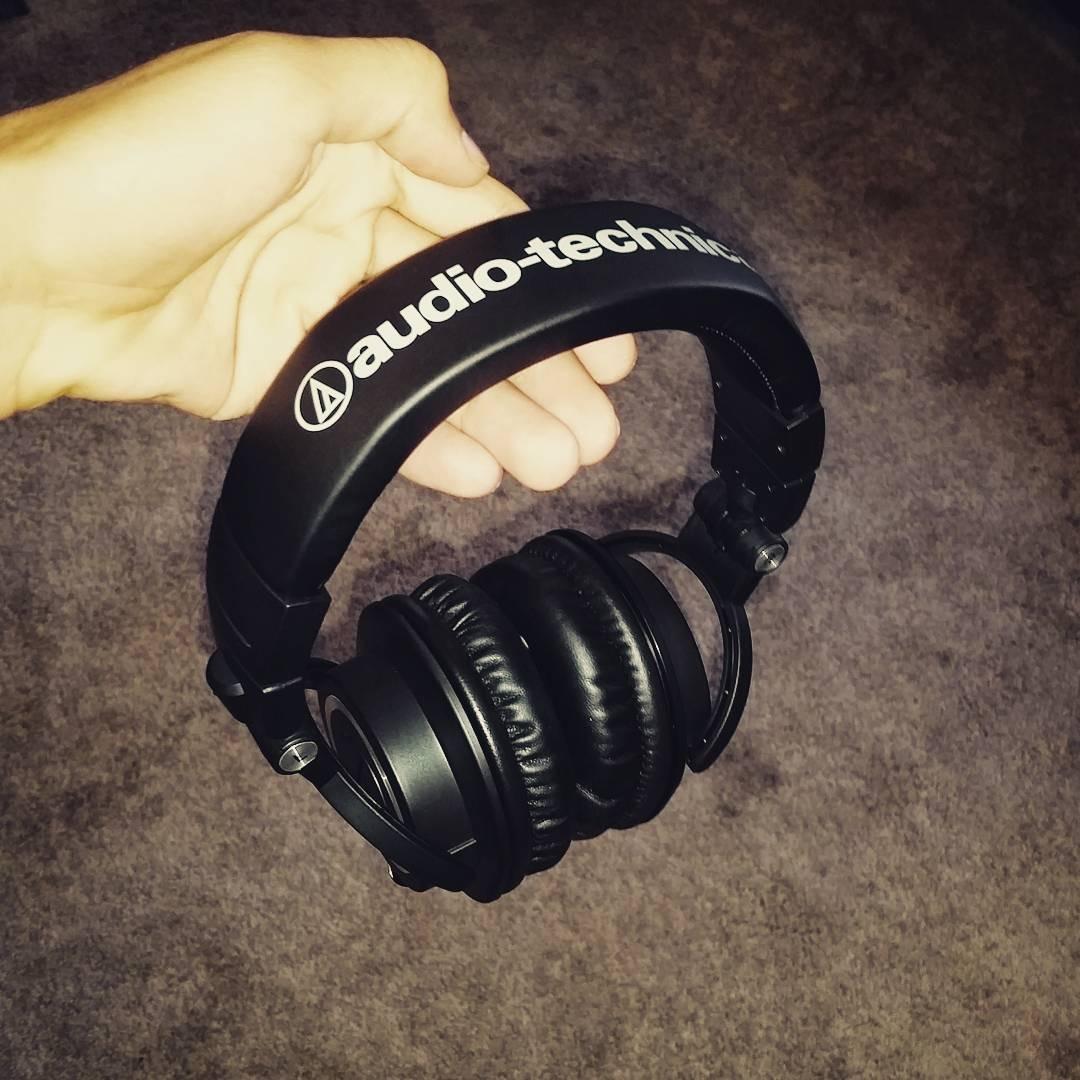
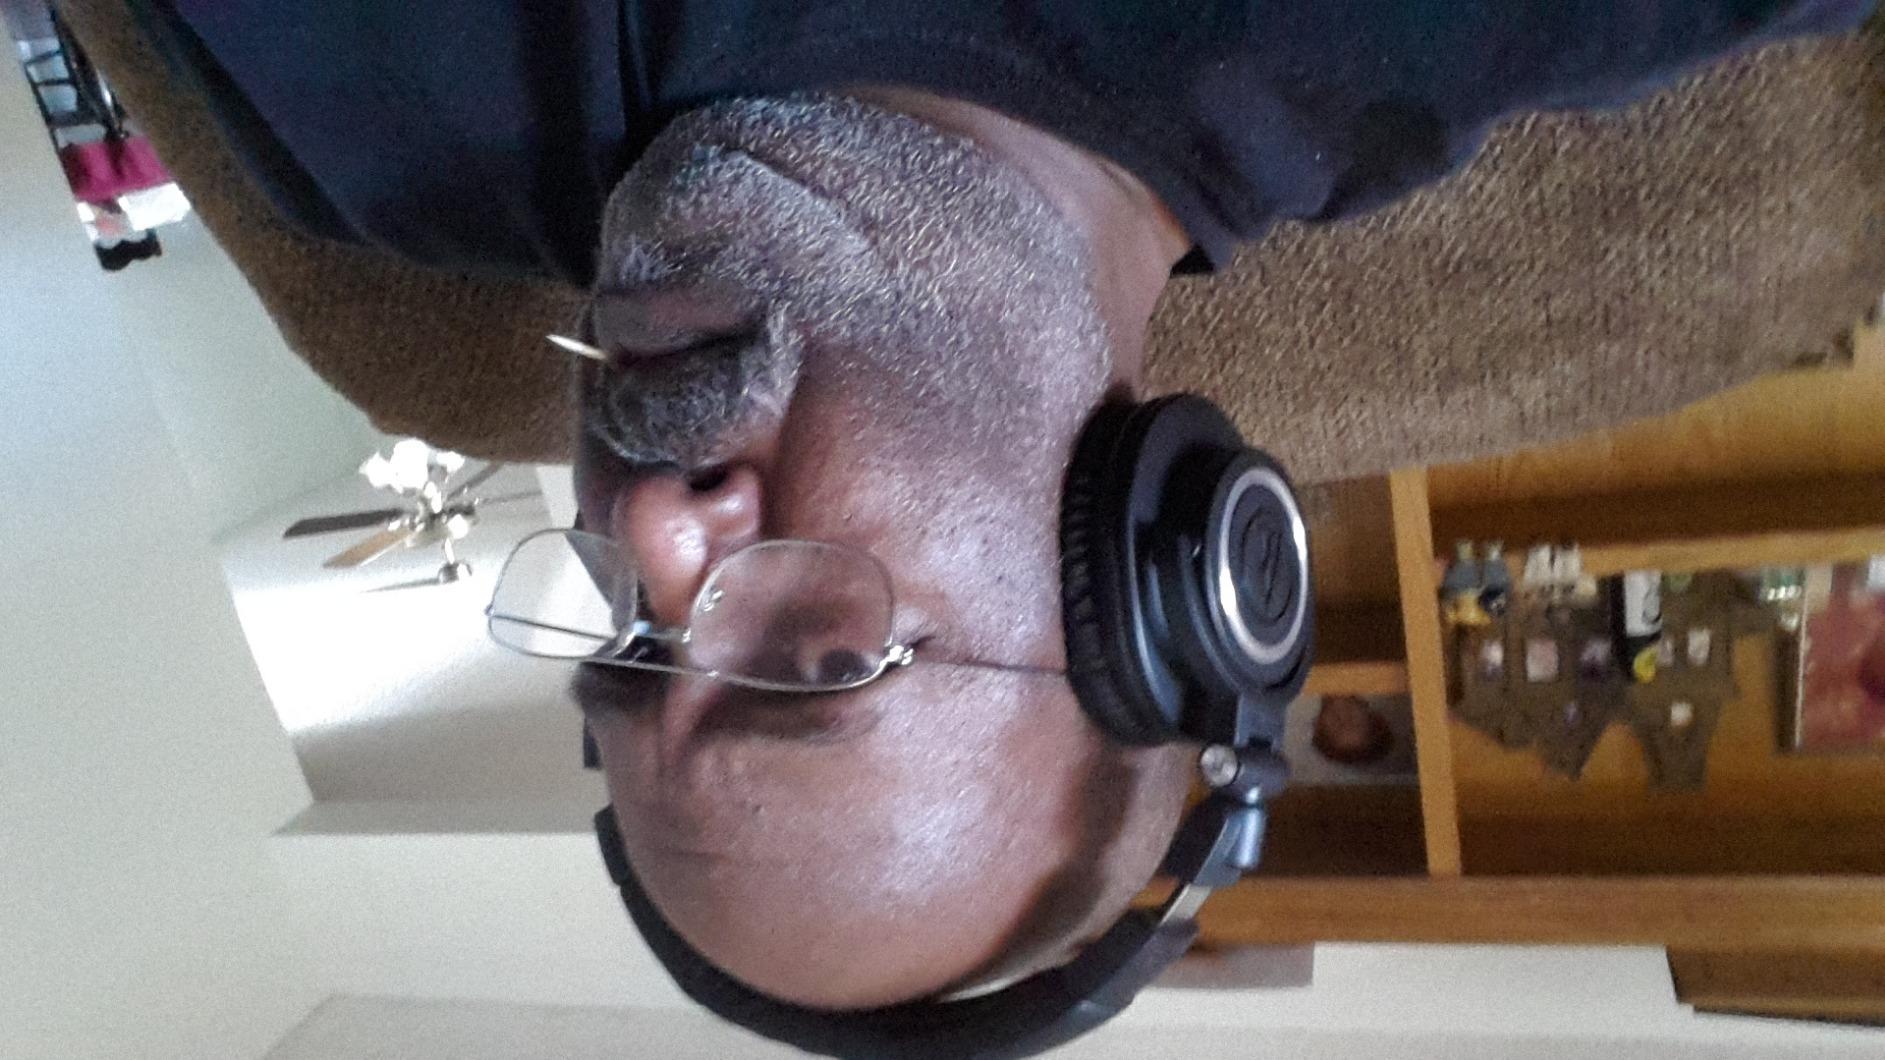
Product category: headphones
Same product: yes